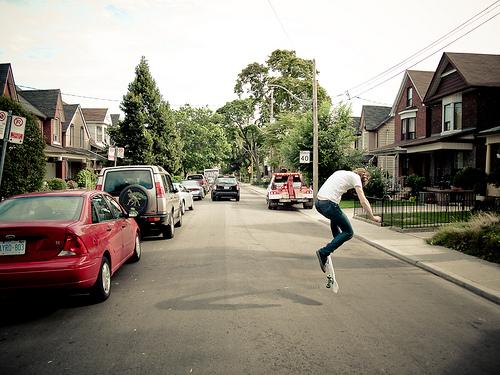
A skateboarder doing a flip in the street